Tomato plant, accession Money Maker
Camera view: bottom (45 deg); turntable rotation: 0 degrees
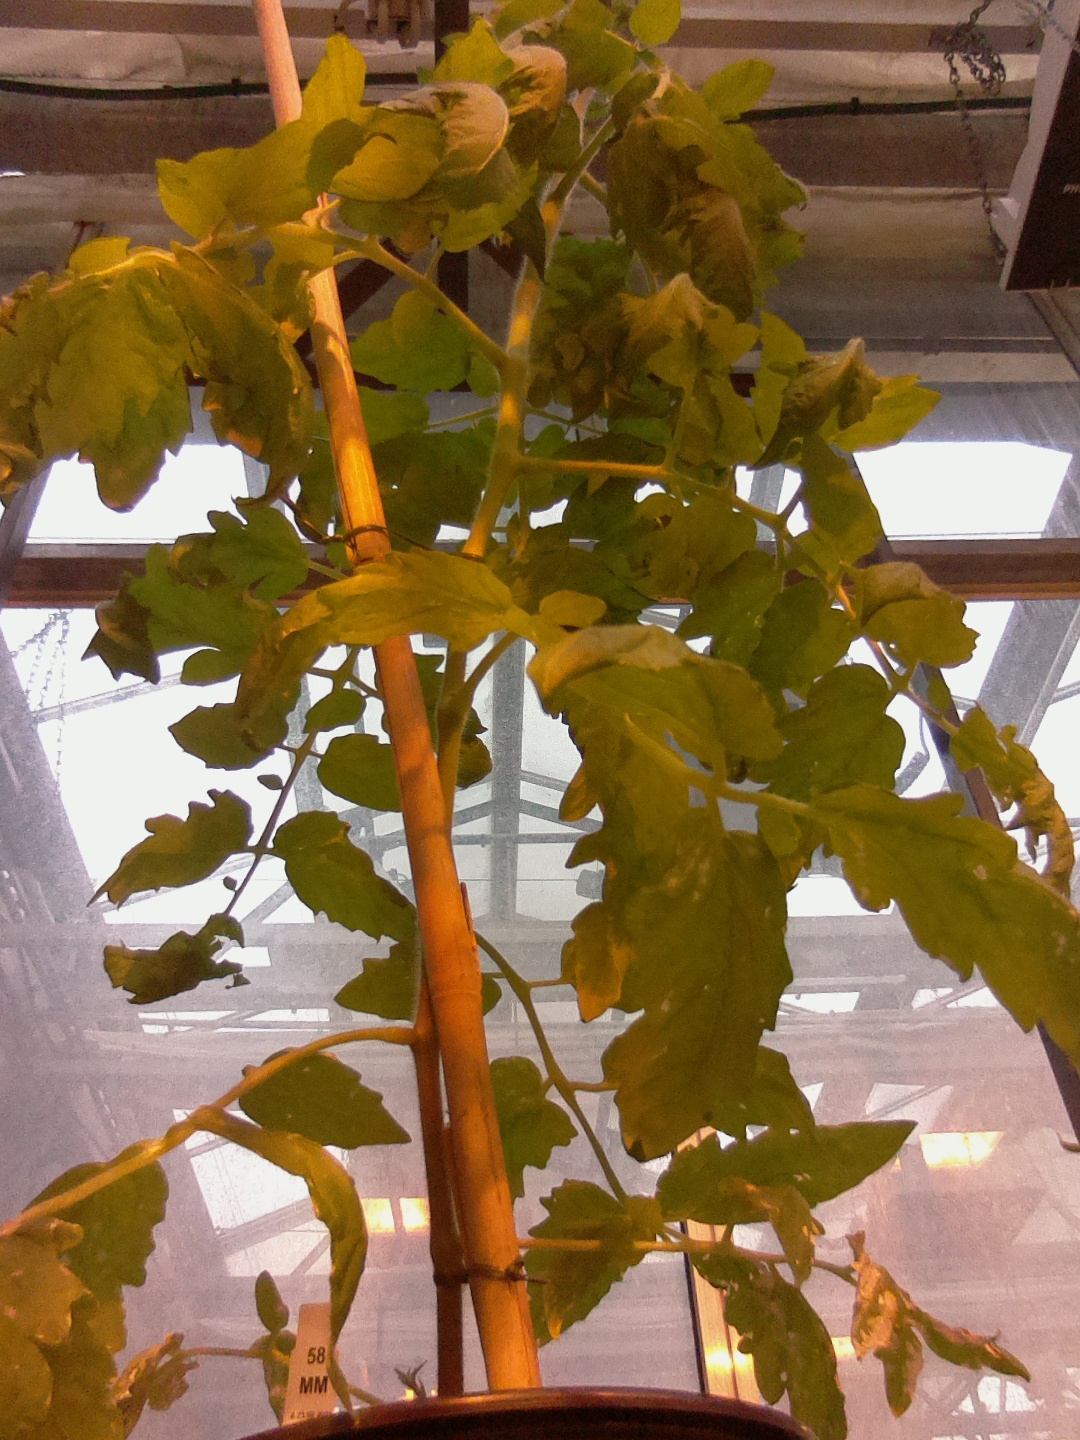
BBCH growth stage 55: 5 inflorescences visible